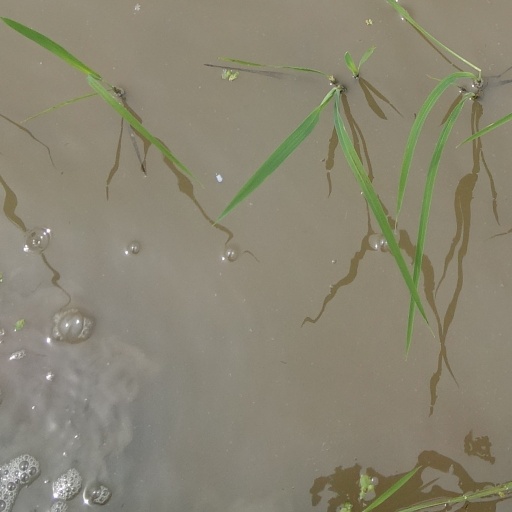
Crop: rice